Royal Enfield Bullet

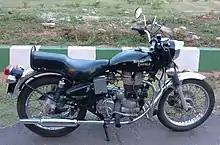
Royal Enfield Bullet Electra 350, 2004

After competition success the 350 cc Royal Enfield Bullet was bought by the British Army for dispatch riders and 3,000 were also supplied to the RAF during the Second World War.